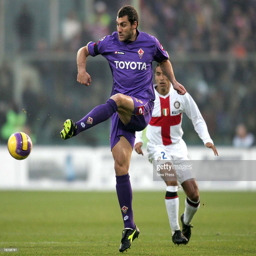
award winner during the football match at stadium .